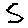
Label: 5